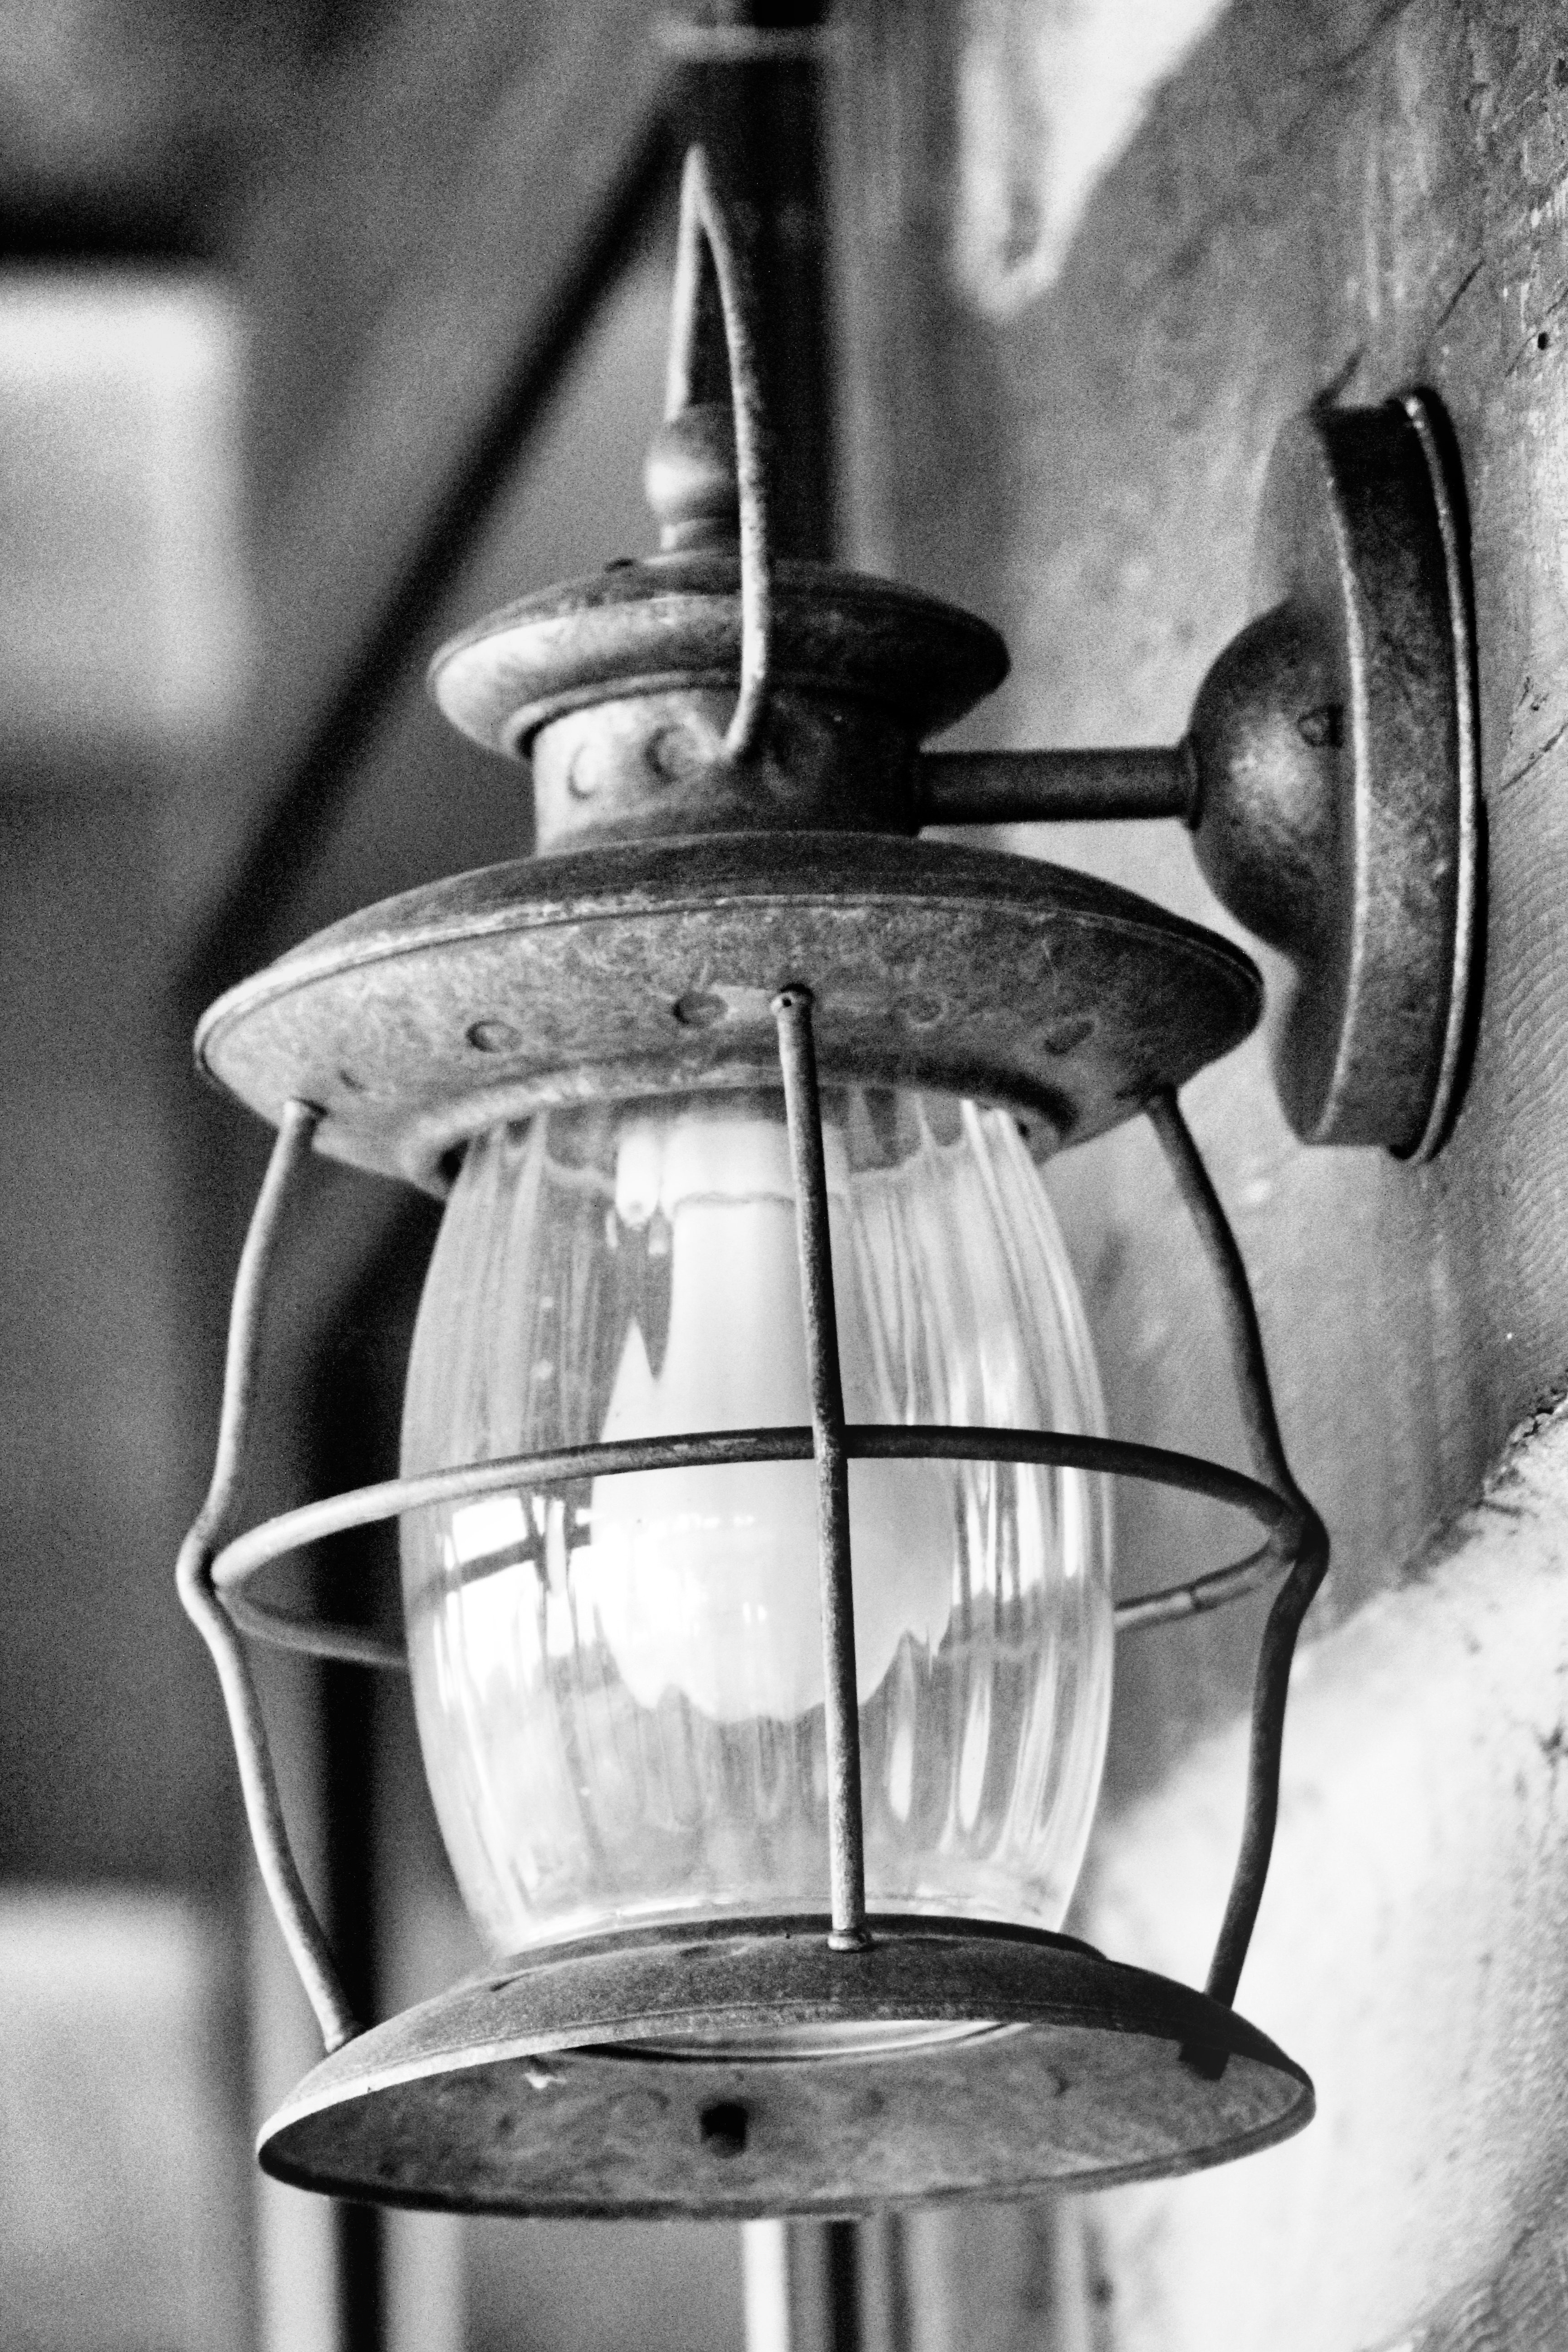
light, black and white, white, photography, building, home, lantern, lamp, black, monochrome, lighting, outside, still life photography, monochrome photography